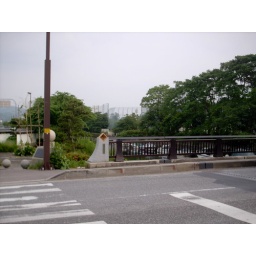
This is a bridge going over some water and trees